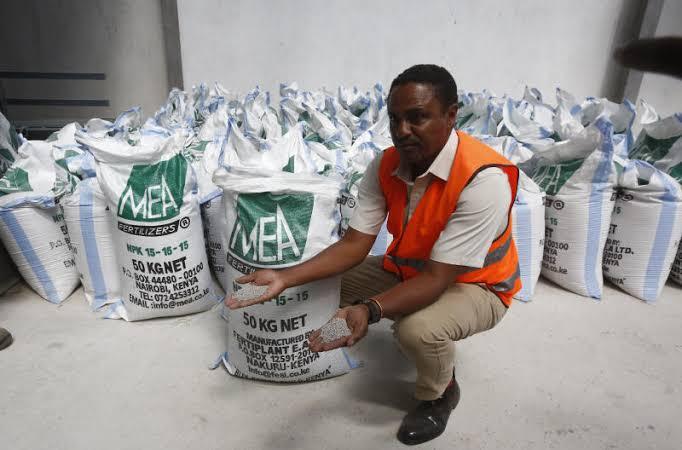
Mzalishaji wa dawa za mimea na mifugo ameleta suluhisho kwa wakulima na wafugaji, kwa kuwasaidia kutatua changamoto mbalimbali kwa lengo la kuboresha afya ya wanyama na kuongeza uzalishaji wa kilimo na ufugaji.